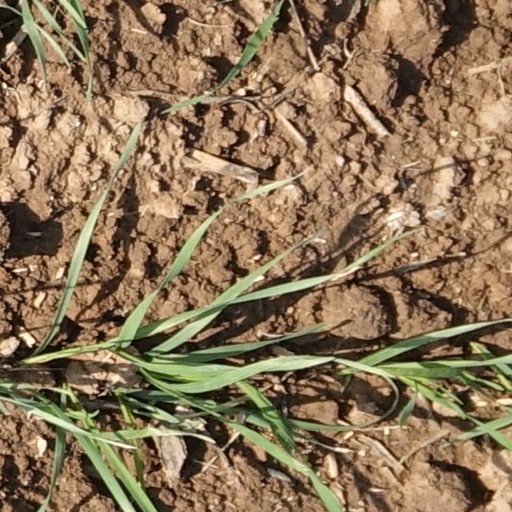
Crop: wheat